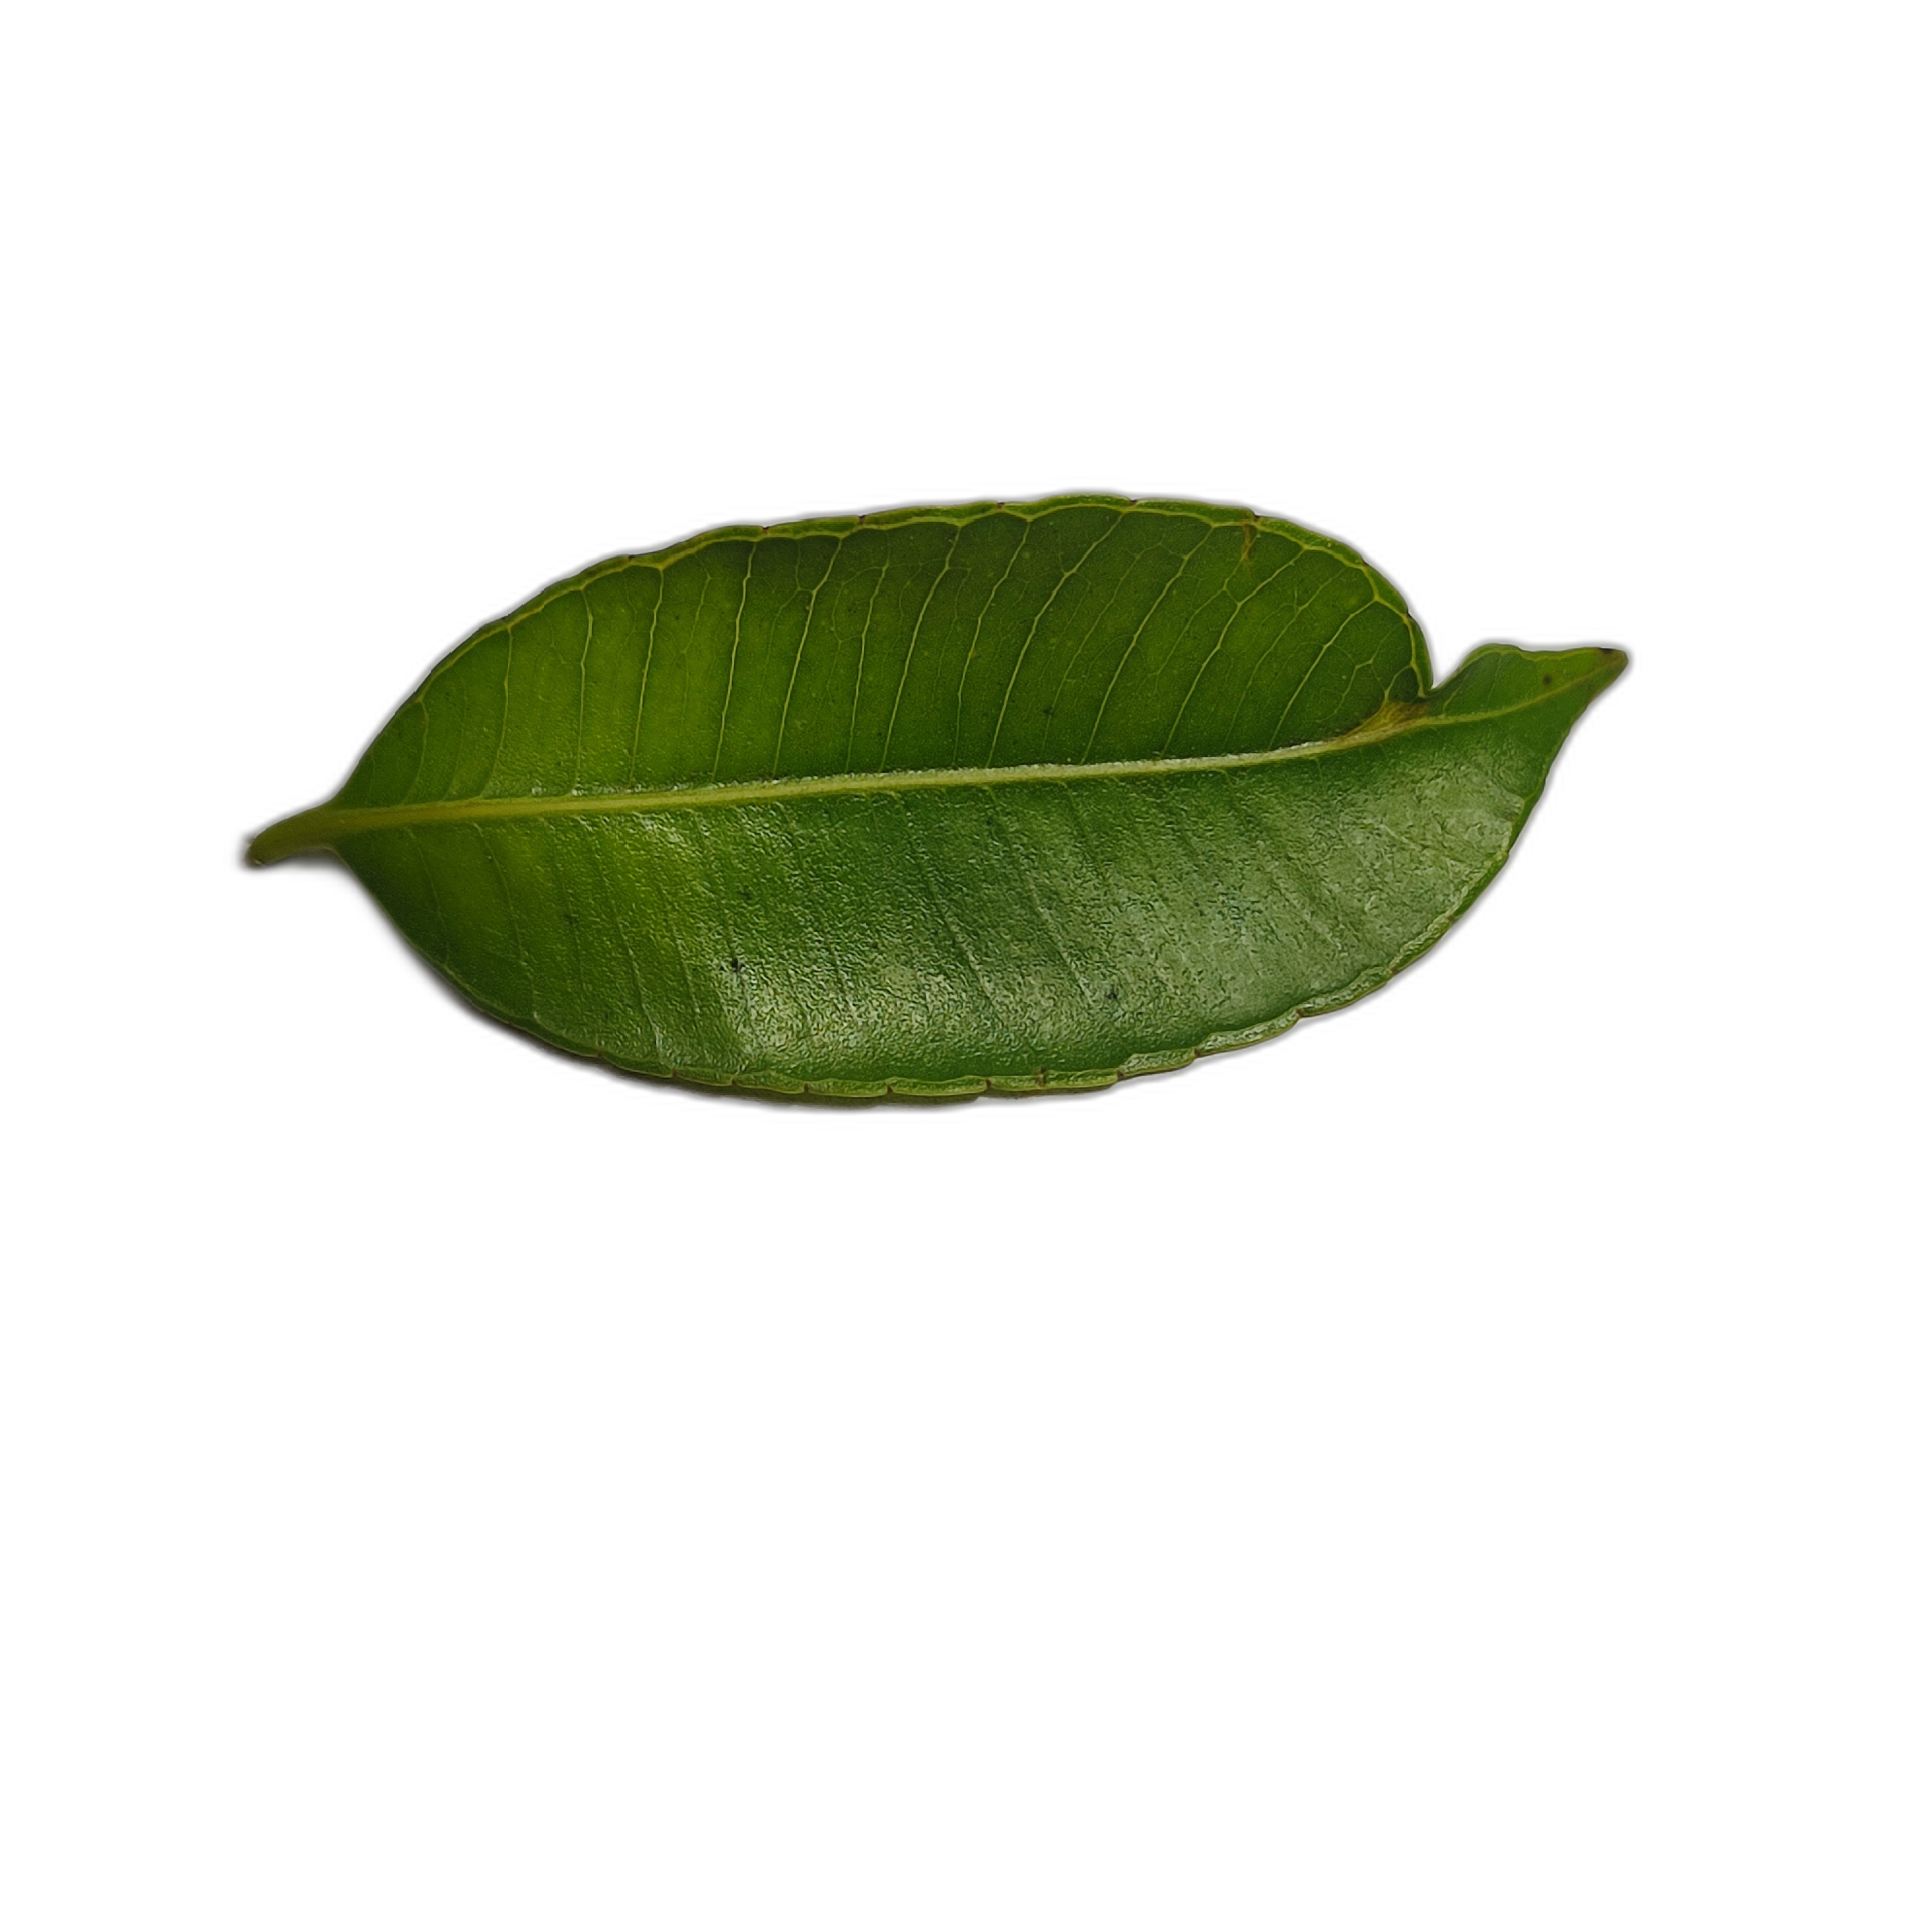
Label: healthy